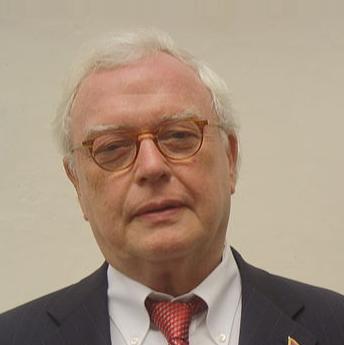
Age: 66